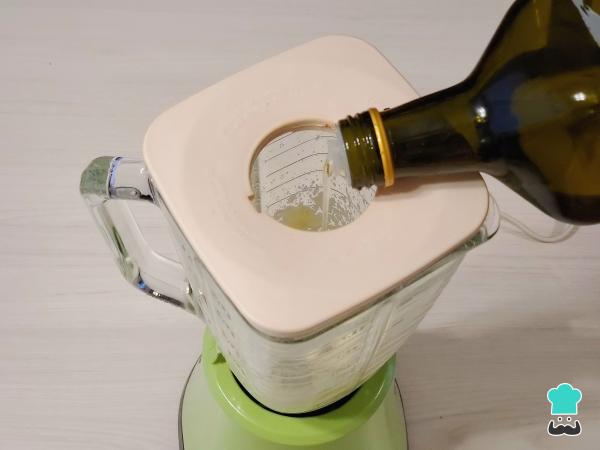
A continuación, prepara la mayonesa. En la licuadora vierte el huevo, el vinagre, el jugo de limón, pimienta y sal. Préndela en la mínima velocidad y vierte el aceite en forma de hilo hasta que se vea blanca, densa y cremosa. Rectifica la sazón y puedes añadir hierbas frescas finamente picadas como perejil.